Charles Errard

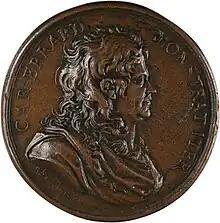
Portrait bust of Errard on bronze medal from 1671

Charles Errard (–25 May 1689), also known as Charles Errard the Younger, was a French painter, draughtsman, engraver, writer, as well as co-founder and later director of the Académie Royale de Peinture et de Sculpture. He was also the Director of the French Academy in Rome from 1666 to 1672 and again from 1675 to 1684.